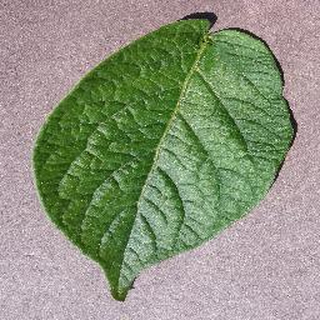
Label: healthy_potato